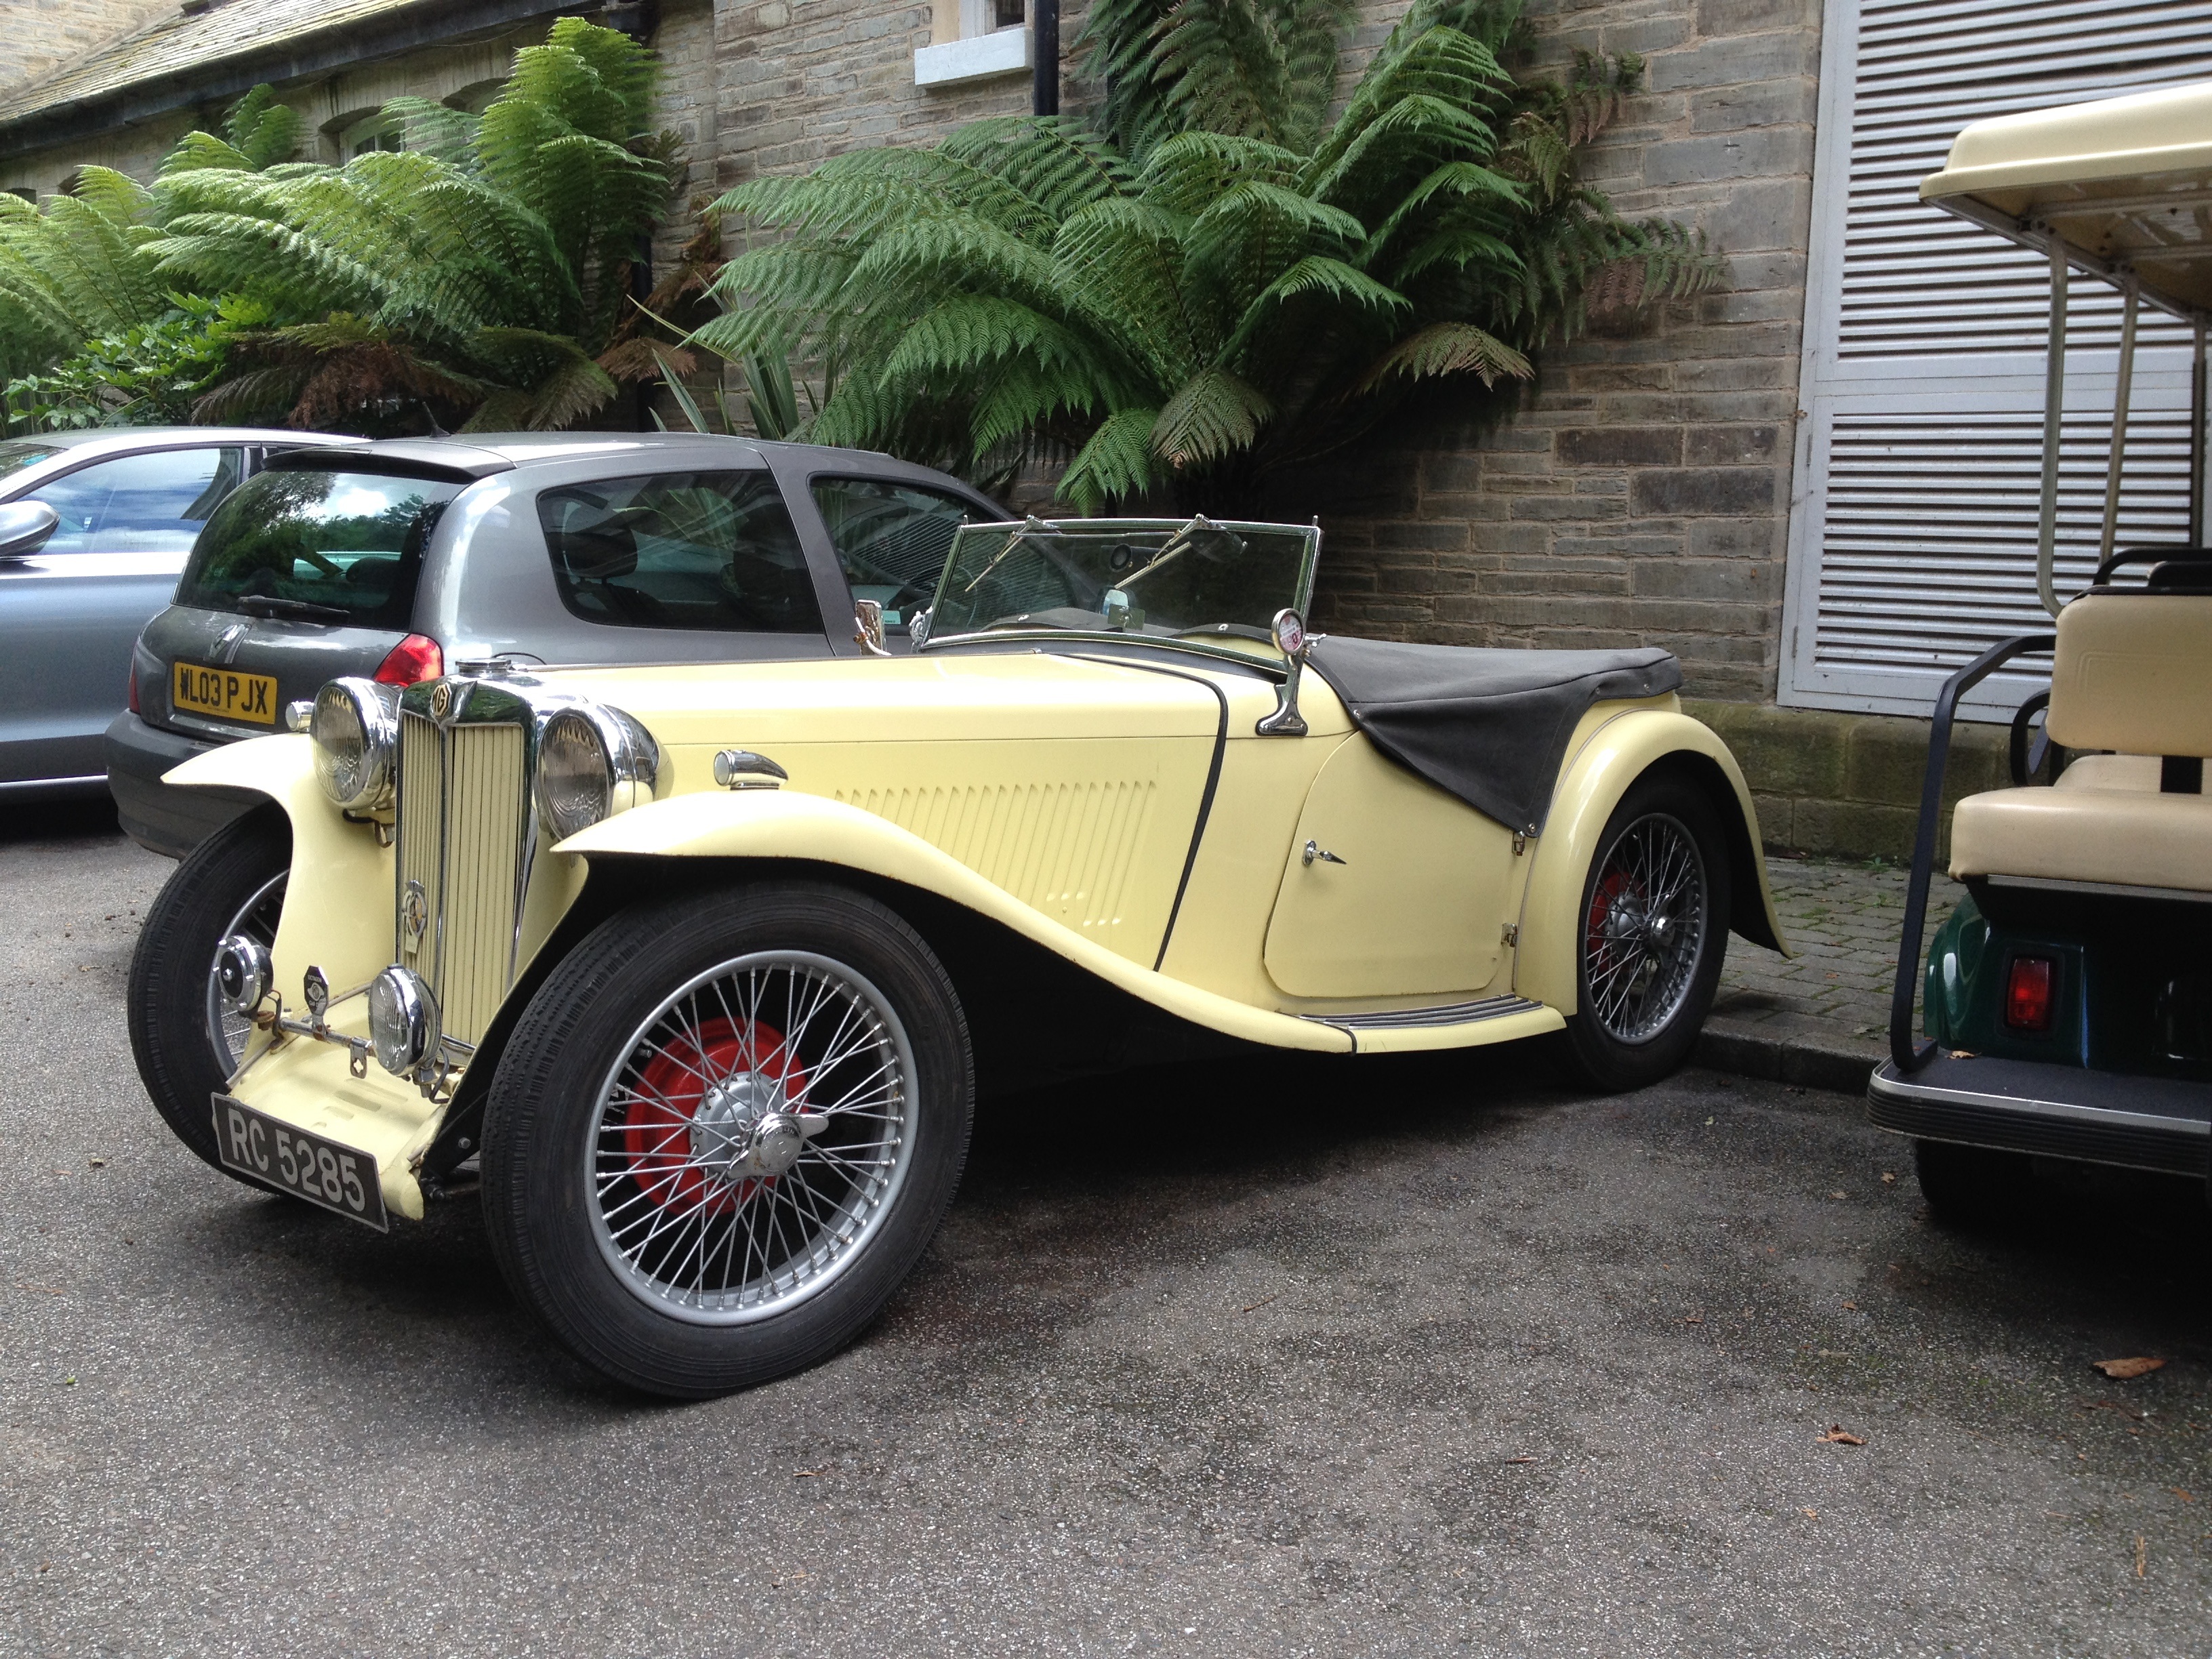
car, vintage, antique, automobile, retro, vehicle, drive, yellow, old car, classic car, sports car, motor vehicle, vintage car, race car, design, convertible, antique car, land vehicle, touring car, automobile make, luxury vehicle